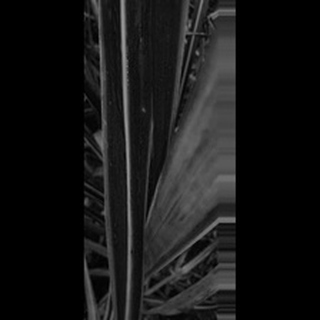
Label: sugarcane_yellow_leaf_disease